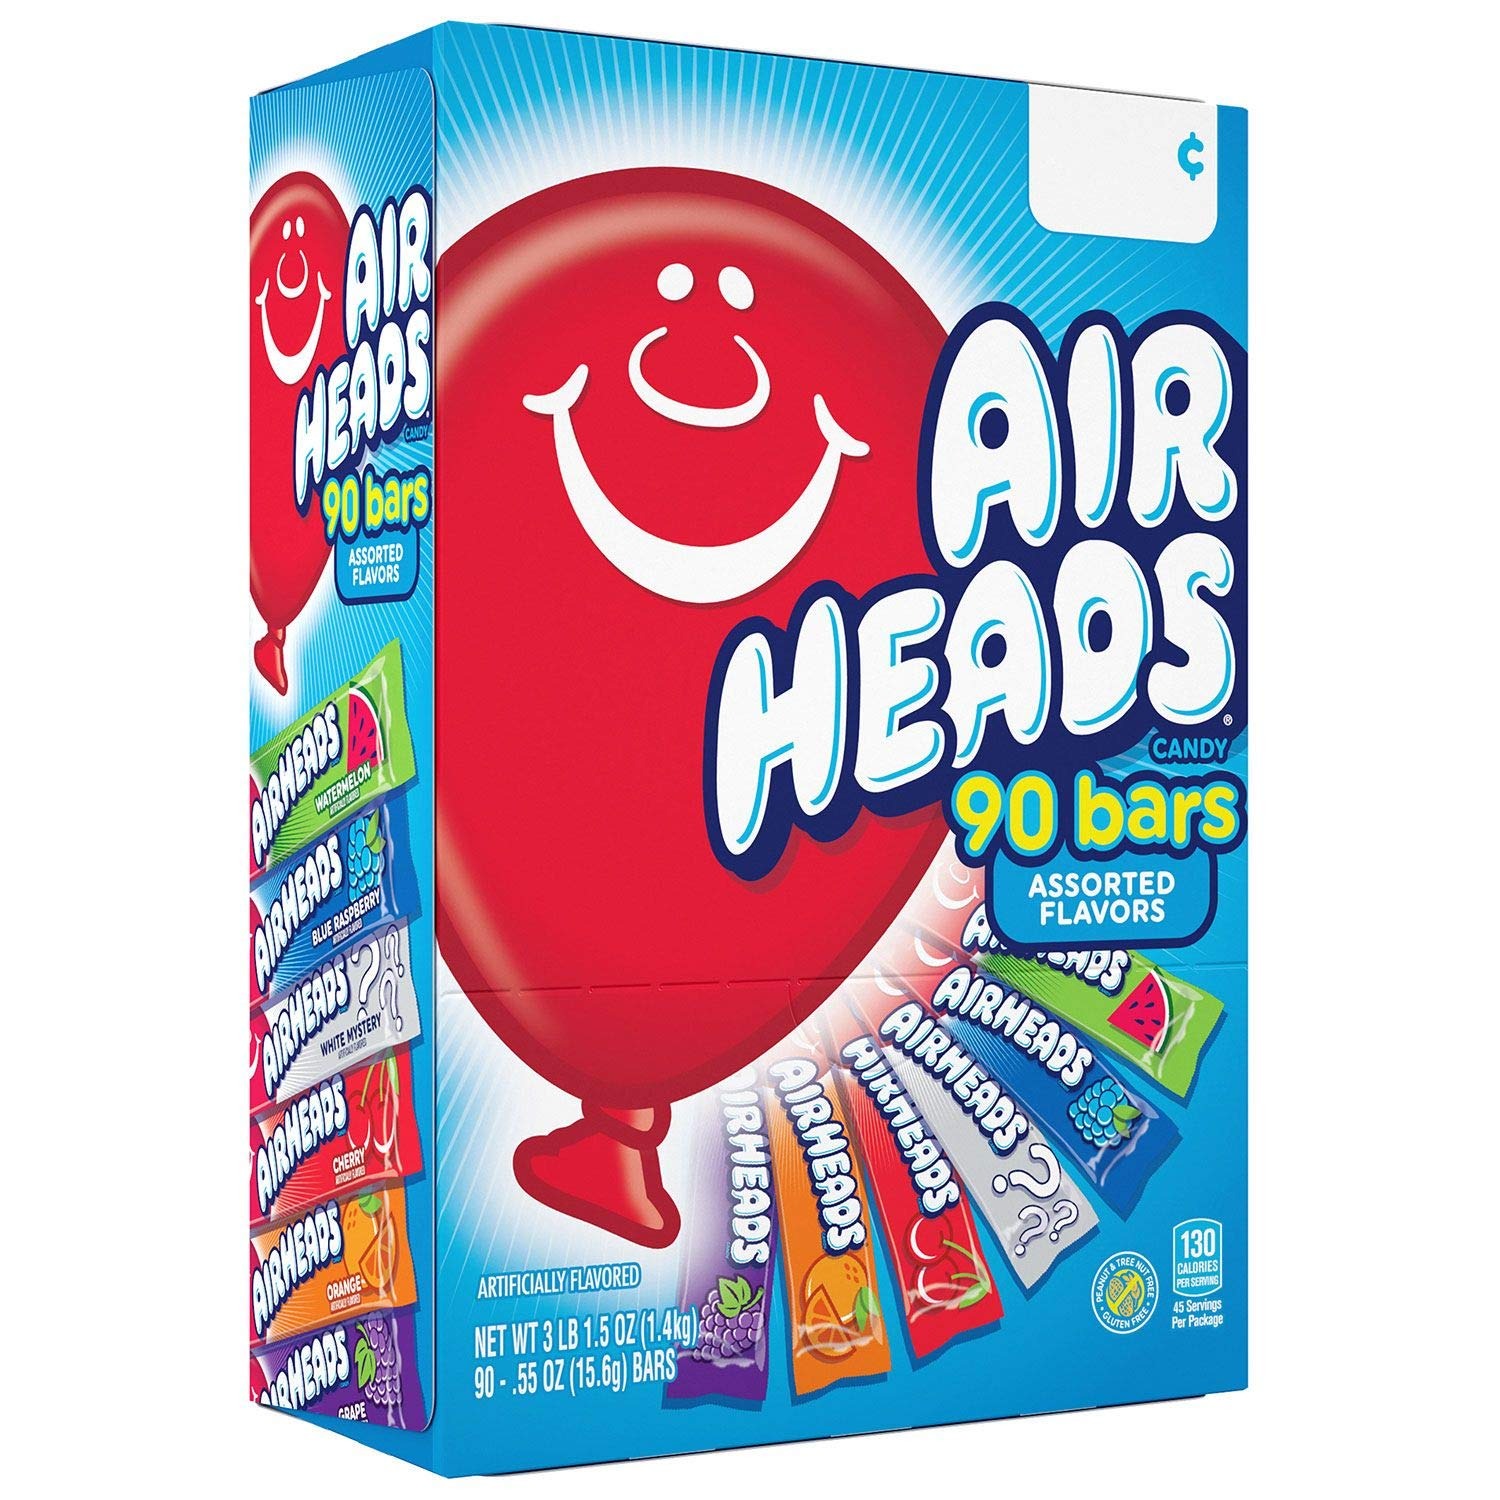
Item Name: Airheads Variety Pack .55 oz., 90 ct. A1
Bullet Point 1: Great for concessions
Bullet Point 2: Prefect for c-stores
Bullet Point 3: Airheads has unique product forms with built-in play value
Product Description: Airheads has the bold flavors that kids love - Unique taste profile that is sweet and surprisingly tart. Assortment includes: Cherry Green Apple Blue Raspberry Watermelon Strawberry White Mystery
Value: 1.0
Unit: Count

Price: 16.69